2009 California Golden Bears football team

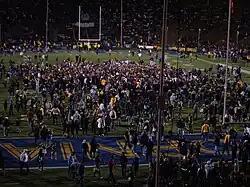
Cal fans rush the field after the victory

In their final home season game, the Bears started backup running back Shane Vereen in place of Jahvid Best, who was still recovering from a concussion sustained the previous week. The #18 ranked Wildcats were also missing their starting running back, Nic Grigsby. The Bears capped off their opening first quarter drive with a 46-yard field goal by Giorgio Tavecchio and were able to recover a Wildcat fumble late in the quarter, which resulted in another field goal to begin the second quarter. Arizona responded late in the quarter with a 1-yard rushing touchdown by Keola Antolin which was followed up by a 36-yard field goal. With less than 30 seconds left in the half, the Bears were able to drive downfield and enable Tavecchio to kick a 46-yard field goal to make it 10–9 Wildcats.